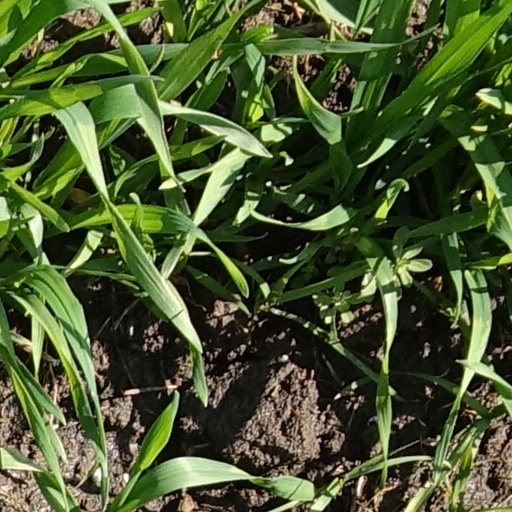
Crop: wheat